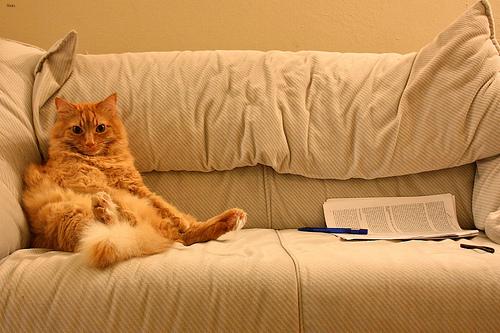
Breed: Maine Coon